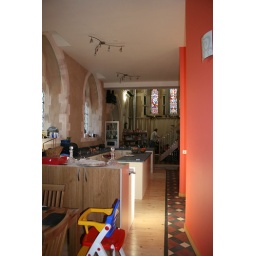
Another downstairs, standing in dining room, back to main church door (not used)